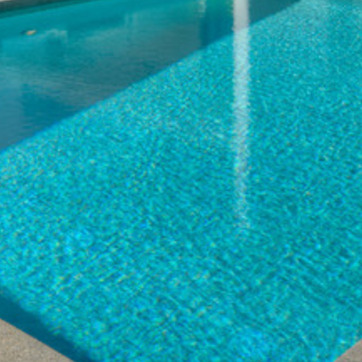
Material: water